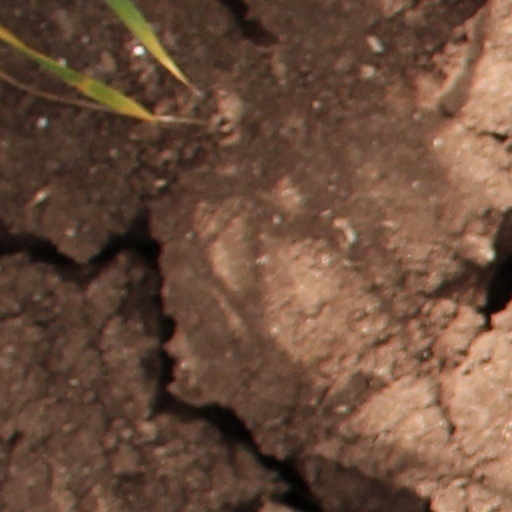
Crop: wheat